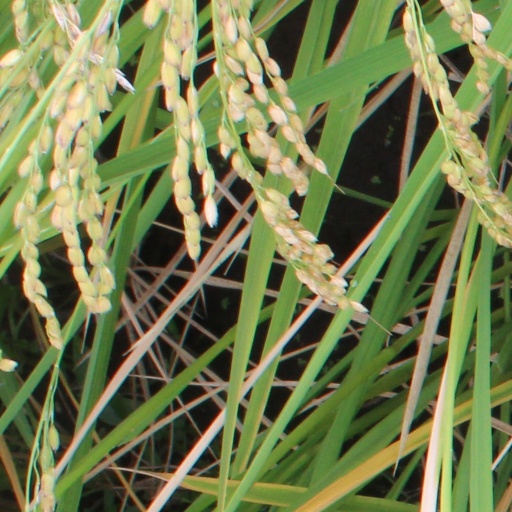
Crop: rice